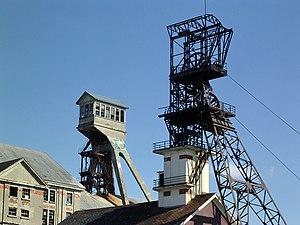
Vestiges des mines de potasse d'Alsace
Le puits Rodolphe est l'une des principales mines appartenant aux mines de potasse d'Alsace, situé sur les communes d'Ungersheim et Pulversheim dans la région française du Grand Est. Il a exploité de la potasse entre 1913 et 1976 et fait 711 mètres de profondeur. Après la fermeture de la mine, le site reste désaffecté pendant dix ans. En 1987, le site est acquis par l’Écomusée et le Conseil général du Haut-Rhin. En 1994 est créée l'association Le Groupe Rodolphe afin de préserver ce site chargé d'histoire et de commencer des travaux de rénovation. Au début du XXIᵉ siècle, tous les bâtiments se trouvent dans un état de conservation acceptable, certains ayant été restaurés où étant en cours de restauration.
Les Mines de potasse d'Alsace, ou MDPA, anciennement Mines domaniales de potasse d'Alsace, est l'entité ayant assuré l'exploitation, durant le XXᵉ siècle, des mines du bassin potassique du nord de Mulhouse dans le but d'extraire la potasse à des fins commerciales.
Mulhouse est une ville française, métropole du département du Haut-Rhin, située en région Grand Est. Héritière de la République de Mulhouse, elle fait partie de la région culturelle et historique d'Alsace.